Jack L. Warner

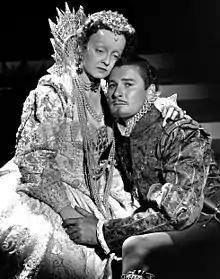
Bette Davis and Errol Flynn in Warner Bros.' "The Private Lives of Elizabeth and Essex"

The studio executive did, however, win the affection of a few film personalities. Among these was Bette Davis, one of the studio's leading stars, who once fled to England to secure release from her contract. In later years, Davis defended Jack against rumors of sexual impropriety when she wrote: "No lecherous boss was he! His sins lay elsewhere. He was the father. The power. The glory. And he was in business to make money." Davis revealed that, after the birth of her child, Jack's attitude toward her became warm and protective. "We became father and child, no question about it." she said. "He told me I didn't have to come back to work until I really felt like it. He was a thoughtful man. Not many nice things were said about him." Warner also earned the gratitude and affection of Errol Flynn. In 1935, the studio head personally selected Flynn for the title role of "Captain Blood", even though he was an unknown actor at the time. In 1936, following the success of another costume epic, "The Charge of the Light Brigade", Jack tore up Flynn's contract and signed him to a long-term deal that doubled his weekly salary.